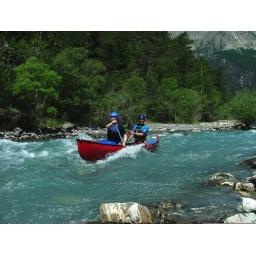
The Upper Verdon, offers unsurpassed open boat white water touring. Guide in the back: Ollie Vann